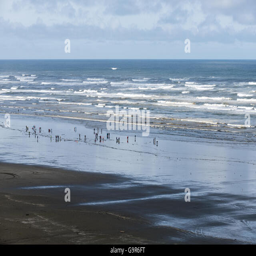
people digging for clams on the coast